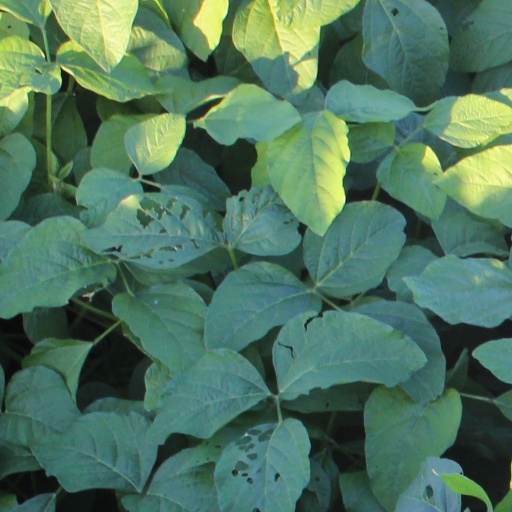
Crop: soybean